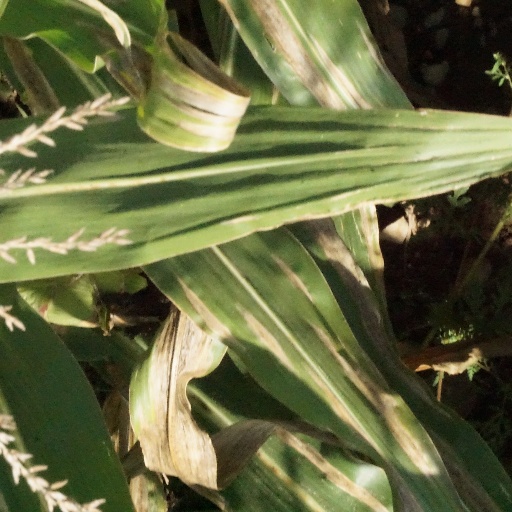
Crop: maize; corn